History of Tupi

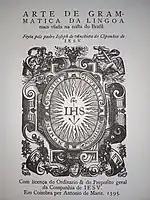
Frontispiece of Anchieta's "Art of Grammar"

Accounts of the discovery of Brazil, from the voyage of Pedro Álvares Cabral in 1500, do not include records of Old Tupi. Some terms of Tupi origin can be found in early Portuguese navigation documents, such as those of the ship Bretoa in 1511, which mention various or ("Callitrichidae"). The first attempt to compile a list of terms from this language occurred during the circumnavigation voyage of Ferdinand Magellan in 1519; collected in Guanabara Bay by Antonio Pigafetta, the five or six recorded words refer to items Tupinambás traded with Europeans. The oldest substantial record of Old Tupi was produced in the 1540s by a Frenchman named Jehan Lamy. It was also collected in Guanabara Bay and contains 88 entries, although some are repeated.